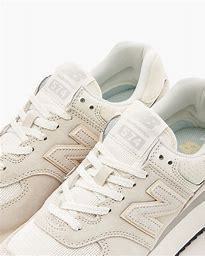
Brand: New
Model: Balance WL574